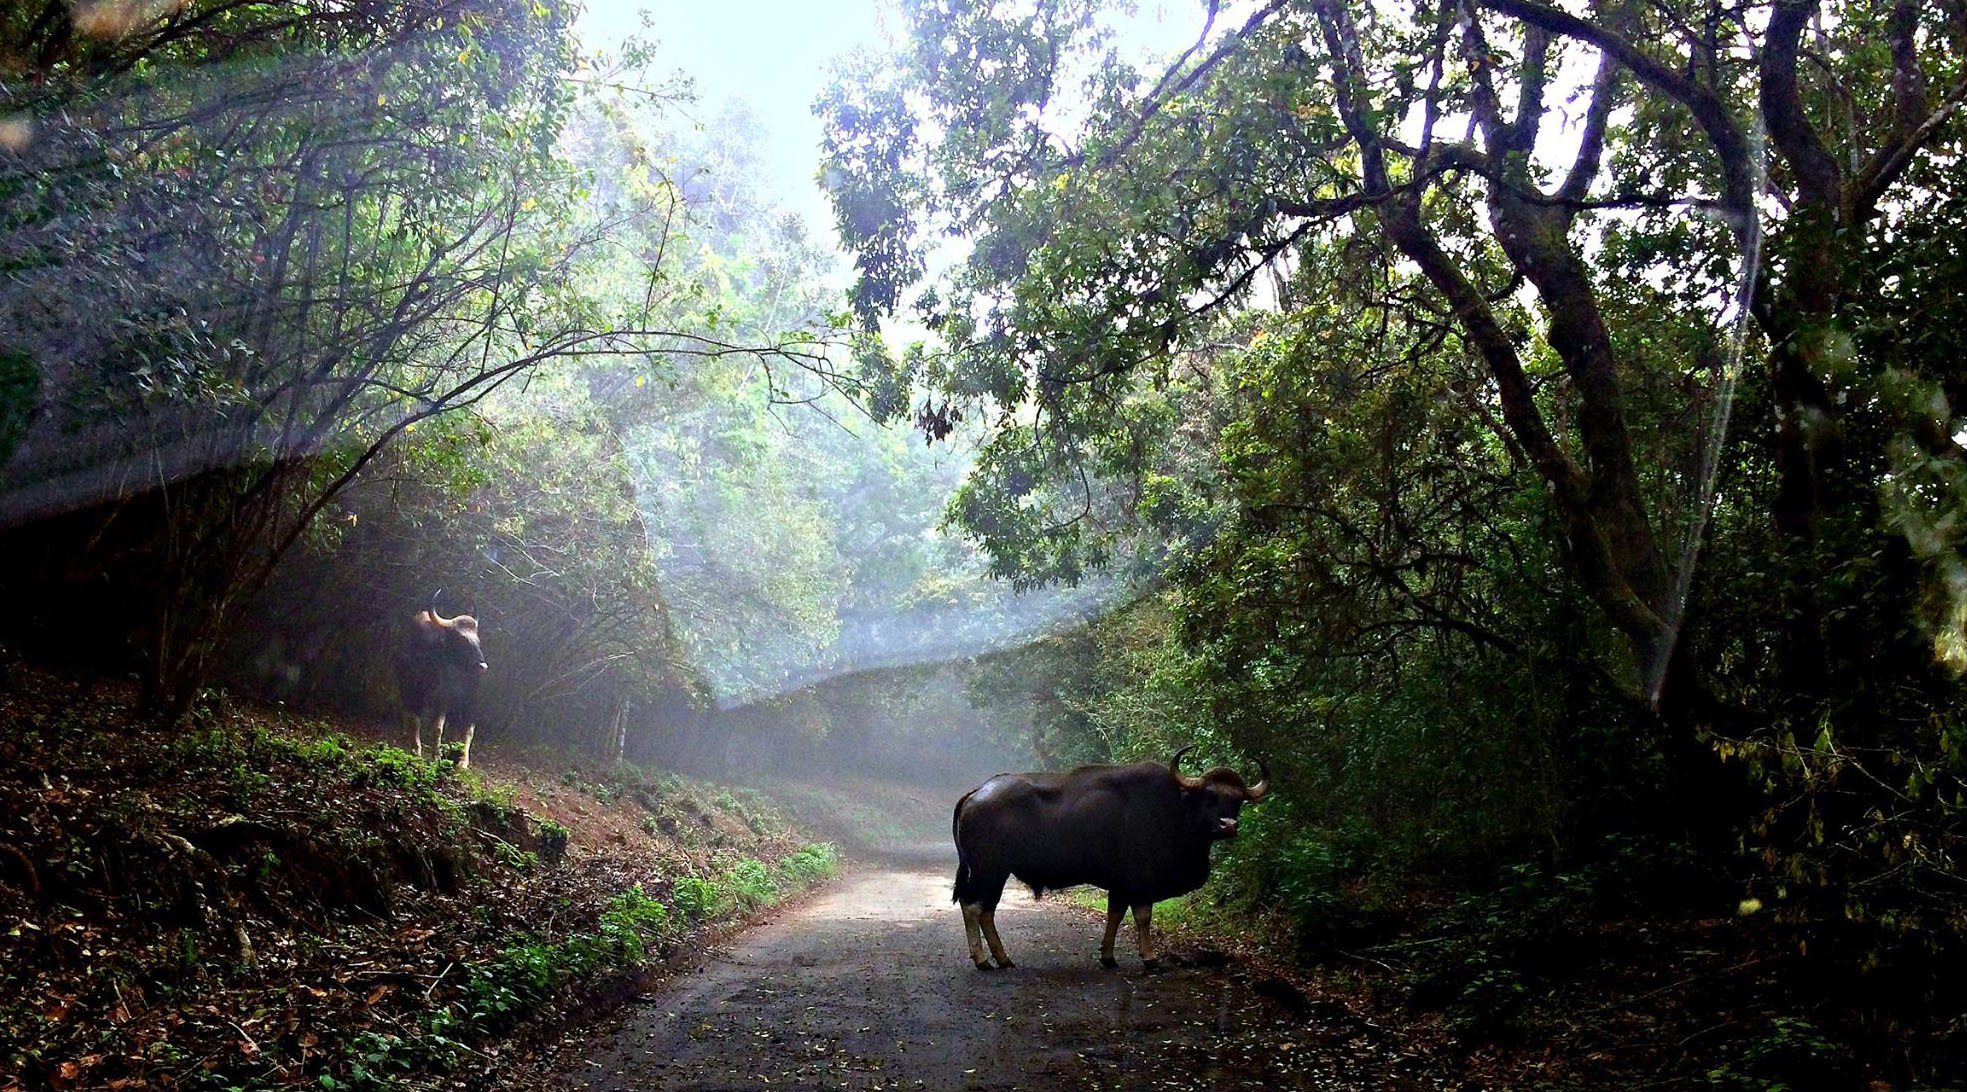
tree, nature, nature reserve, woodland, forest, path, wildlife, jungle, leaf, grass, rainforest, morning, sunlight, rural area, plant, old growth forest, landscape, national park, trail, grass family, pasture